List of Jamie Lee Curtis performances

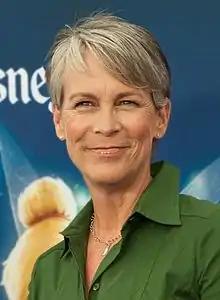
Curtis at the World of Color premiere at Disney California Adventure Park, June 2010

The following is a list of film and television performances by American actress, producer, and children's author Jamie Lee Curtis. She made her film debut in John Carpenter's slasher film "Halloween" (1978); her role as Laurie Strode established her as a scream queen and led to a string of parts in the horror films "The Fog", "Prom Night", "Terror Train" (all 1980) and "Roadgames" (1981). She reprised the role of Laurie in the "Halloween" sequels "Halloween II" (1981), "" (1998), "" (2002), "Halloween" (2018), "Halloween Kills" (2021), and "Halloween Ends" (2022). She also had an uncredited voice role in "" (1982).